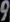
Number: 9